New York Yacht Club

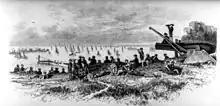
Engraving of spectators watching the annual regatta, late 19th century

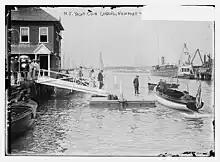
New York Yacht Club Landing in Newport c. 1910s

The year 1866 is remembered in club annals for the legendary "Transatlantic Race". In December, the NYYC schooners "Henrietta", "Fleetwing", and "Vesta" raced from Sandy Hook to The Needles, Isle of Wight for a $90,000 winner-take-all prize. The "Henrietta", owned by 21-year-old James Gordon Bennett Jr., and skippered by Captain Samuel S. Samuels, won the race in 13 days, 21 hours and 55 minutes. Bennett would be elected commodore in 1871.